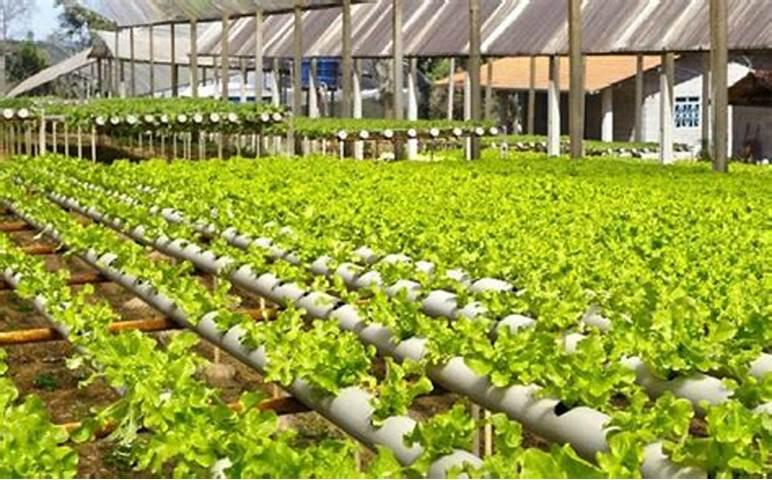

Sehemu kubwa pembeni ya majengo machache iliyotengwa kwa ajili ya kilimo cha mbogamboga, imemea vizuri na kunawiri. Yako mabomba meupe yenye matundu ambayo miche hupachikwa kwa ajili ya kuruhusu maji yaifikie mizizi yake na kurutubisha mazao. Njia hii ya ulimaji haitumii udongo na faida yake ni kwamba hutumia eneo dogo kwa uzalishaji mkubwa.